Palmyra Atoll

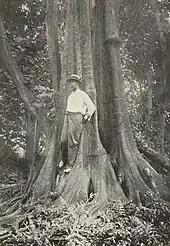
Tallest "Pisonia grandis" tree at Palmyra, with Henry E. Cooper in 1913

Preliminary surveys were made by the U.S. Navy in 1938 for an airfield at this location. The first Navy group to begin construction sailed from Honolulu on November 14, 1939. The runway was made from crushed coral and expanded during World War II. During World War II, the U.S. Naval Construction Battalion dredged a channel so that ships could enter the protected lagoons and bulldozed coral rubble into a long, unpaved landing strip for refueling transpacific supply planes at the airbase. On January 16, 1942, six Boeing B-17 Flying Fortress bombers from Hawaii were stationed at the airbase, commanded by Lt. Col. Walter C. Sweeney Jr. as part of Hawaiian Air Force's Task Group 8. Marine Corps VMF-211 pilots also used the airfield. During World War II, two other runways were built and used, one on Meng Island and another on Sand Island. These runways are now overgrown with plants and returning to the jungle. The U.S. Air Force maintained the main airfield until 1961.